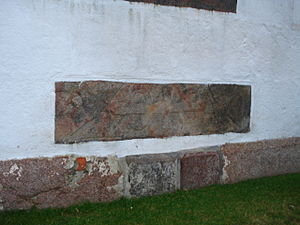
Ørting Kirke
Romansk ligsten med korsmotiv, indmuret i korets sydmur.
Ørting Kirke, Ørting Sogn, Hads Herred i det tidligere Aarhus Amt, nu beliggende i Odder Kommune. Kirken ligger 6 kilometer syd for Odder. Tårnet blev bygget i 1891.